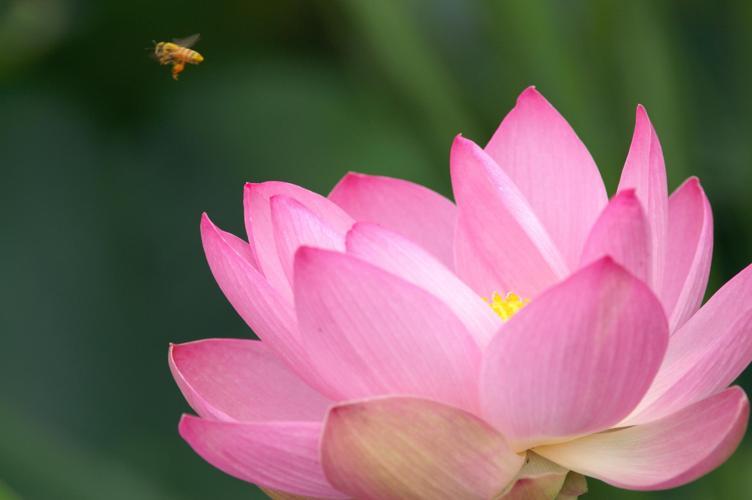
Label: lotus